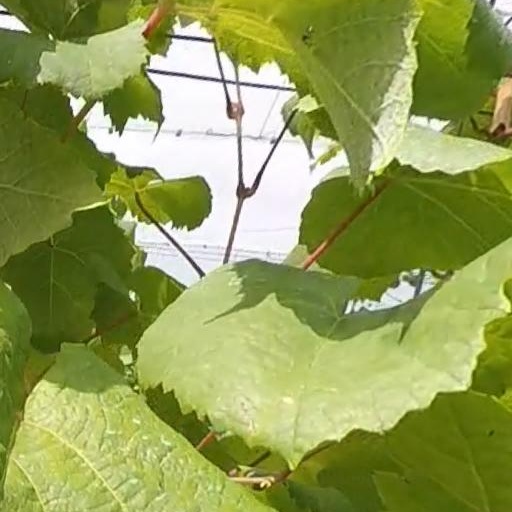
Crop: grape